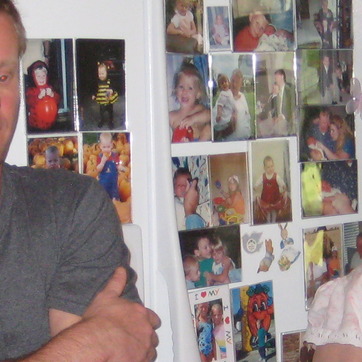
Material: paper